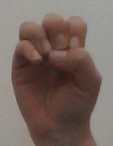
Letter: ha